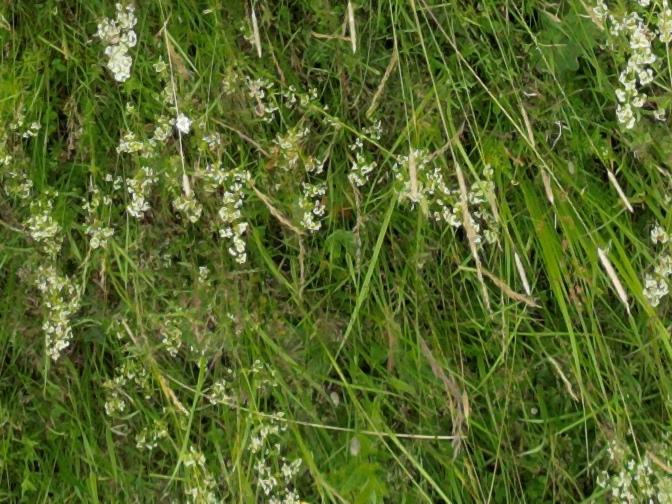
Flowers visible: yarrow flowers, yarrow flowers, yarrow flowers, yarrow flowers, yarrow flowers, yarrow flowers, yarrow flowers, yarrow flowers, yarrow flowers